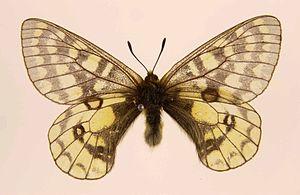
Parnassius eversmanni est une espèce d'insectes lépidoptères de la famille des Papilionidae, de la sous-famille des Parnassiinae et du genre Parnassius.
Parnassius est un genre de lépidoptères appartenant à la famille des Papilionidae et à la sous-famille des Parnassiinae. Ses espèces sont appelées les Apollons, en référence au dieu grec éponyme. Elles sont originaires des régions circumpolaires et surtout montagneuses de l'hémisphère nord. Elles sont assez variables en forme et en coloration. Elles montrent une adaptation à la vie en altitude appelée mélanisme d'altitude avec des colorations plus foncées du corps et de la base des ailes qui permettent un réchauffement rapide de l'animal au soleil.